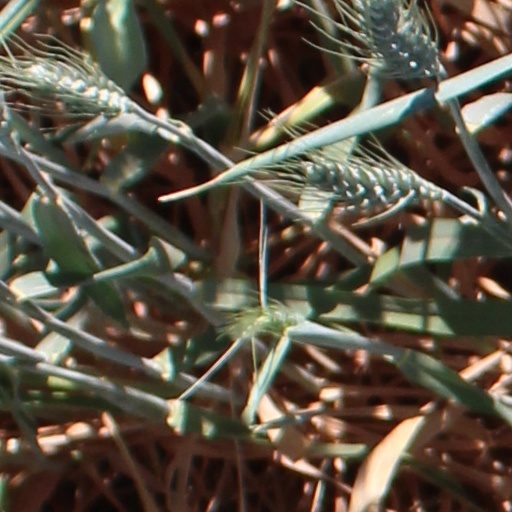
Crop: wheat